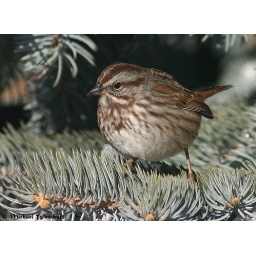
This bird is always jumping around in the fir tree by the feeders.